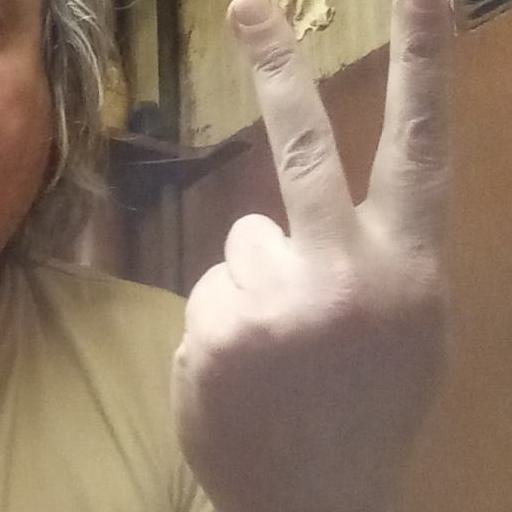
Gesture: peace_inverted